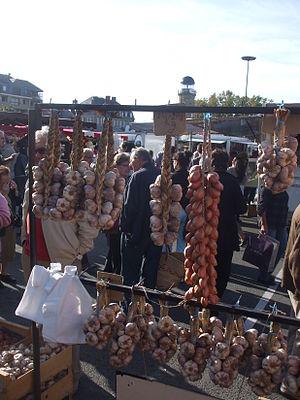
Marché de Brive-la-Gaillarde, France, ail, échalotte